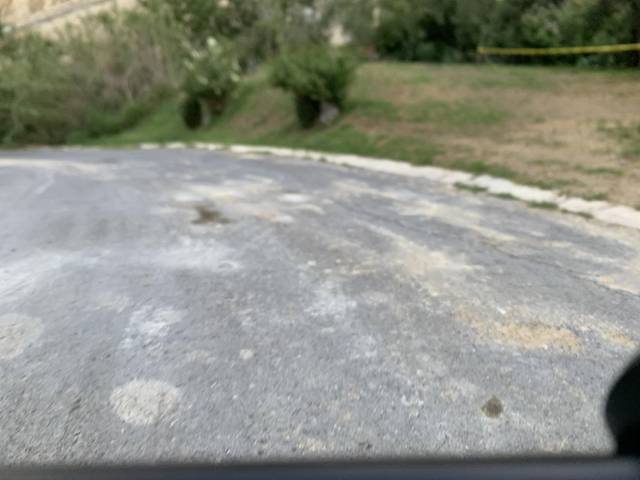
Region: Mexico
Coordinates: 25.514, -100.182